Asti railway station

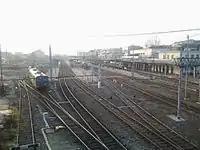
View over Asti railway station tracks

In 2006, work was completed on the renovation of the passenger building. The work was co-financed by RFI and Centostazioni to the extent of €2.8 million, and comprised the following: renovation of the atrium, replacement of flooring, replacement of windows, renovation of the waiting room, removal of architectural barriers, installation of tactile paving, restoration of the exterior facade, and the transfer of the toilets from the eastern to the western side of the building.